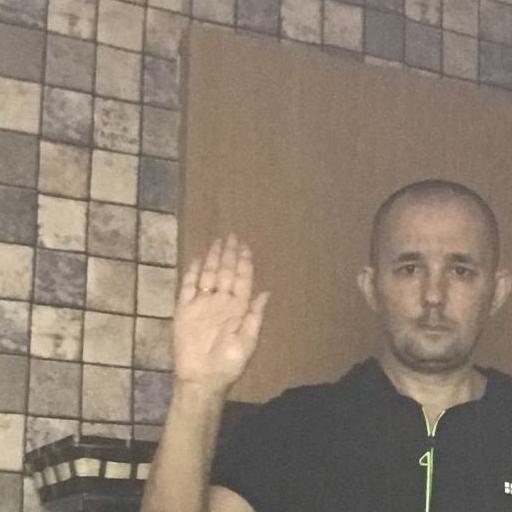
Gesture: stop